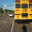
Label: bus